Mountstuart Elphinstone

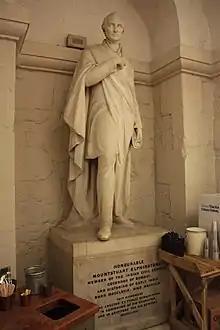
Mountstuart Elphinstone's memorial in St Paul's Cathedral

Mountstuart Elphinstone (6 October 1779 – 20 November 1859) was a Scottish statesman and historian, associated with the government of British India. He later became the Governor of Bombay (now Mumbai) where he is credited with the opening of several educational institutions accessible to the Indian population. Besides being a noted administrator, he wrote books on India and Afghanistan. His works are pertinent examples of the colonial historiographical trend.